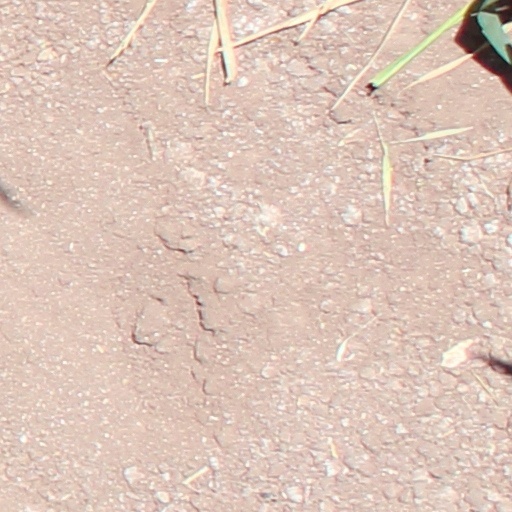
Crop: wheat